Caucasian honey bee

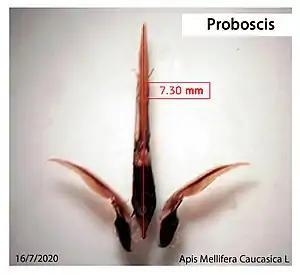
Caucasian bee ("Apis mellifera caucasia") proboscis; length is about 7.3 mm

In Turkey, beekeepers purposefully bring hives of "Apis mellifera caucasia" to areas of dense "Rhododendron ponticum" blooms to purposefully sequester grayanotoxin laden honey called "mad honey." This coveted novelty honey is referred to as "deli bal" and is neurotoxic. These bees are also less susceptible than "A. m. mellifera" to acute exposure to Imidacloprid, a neurotoxic pesticide.